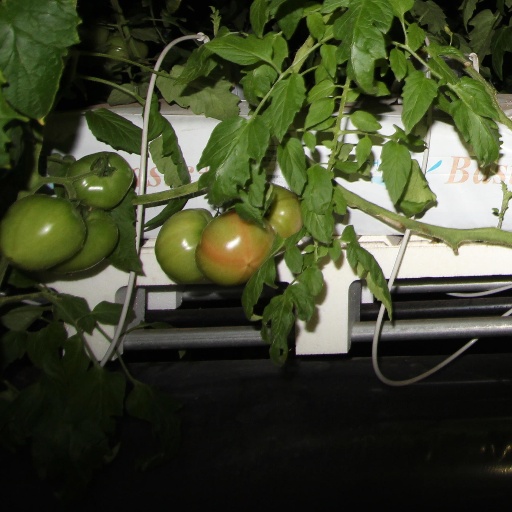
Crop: tomato